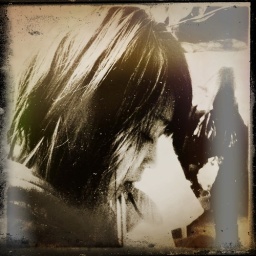
another girl sitting in front of me on the subway.